Naruto: The Seventh Hokage and the Scarlet Spring

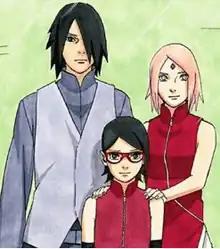
A colored manga image showing a girl with long, swept-back, dark hair wearing red-framed glasses and a sleeveless red tunic. Behind her to the viewer's left stands a young, tall man wearing a gray tunic and long-sleeved shirt; he has long, parted hair that covers his left eye. To his left, there is a shorter young woman with long pink hair and green eyes, wearing a sleeveless red tunic; her hands are placed on the girl's shoulders.

Masashi Kishimoto said that while creating the manga, he had felt pressure to live up to the expectations established by the "Naruto" releases. According to Kishimoto, the main theme of the comic is "feelings are connected". One of the biggest difficulties he encountered while making the "Naruto" spin-off was developing the character Sarada Uchiha; Kishimoto was worried about the way the franchise's primarily male audience would respond to a female lead character. Kishimoto researched the visual traits of women to select the characteristics with which to depict Sarada's personality. He instead gave the characteristics he had read about to Chocho Akimichi, another character who appears in the spin-off, to balance Sarada's dark story. Chocho was intended as comic relief for readers.